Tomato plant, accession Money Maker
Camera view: bottom (45 deg); turntable rotation: 90 degrees
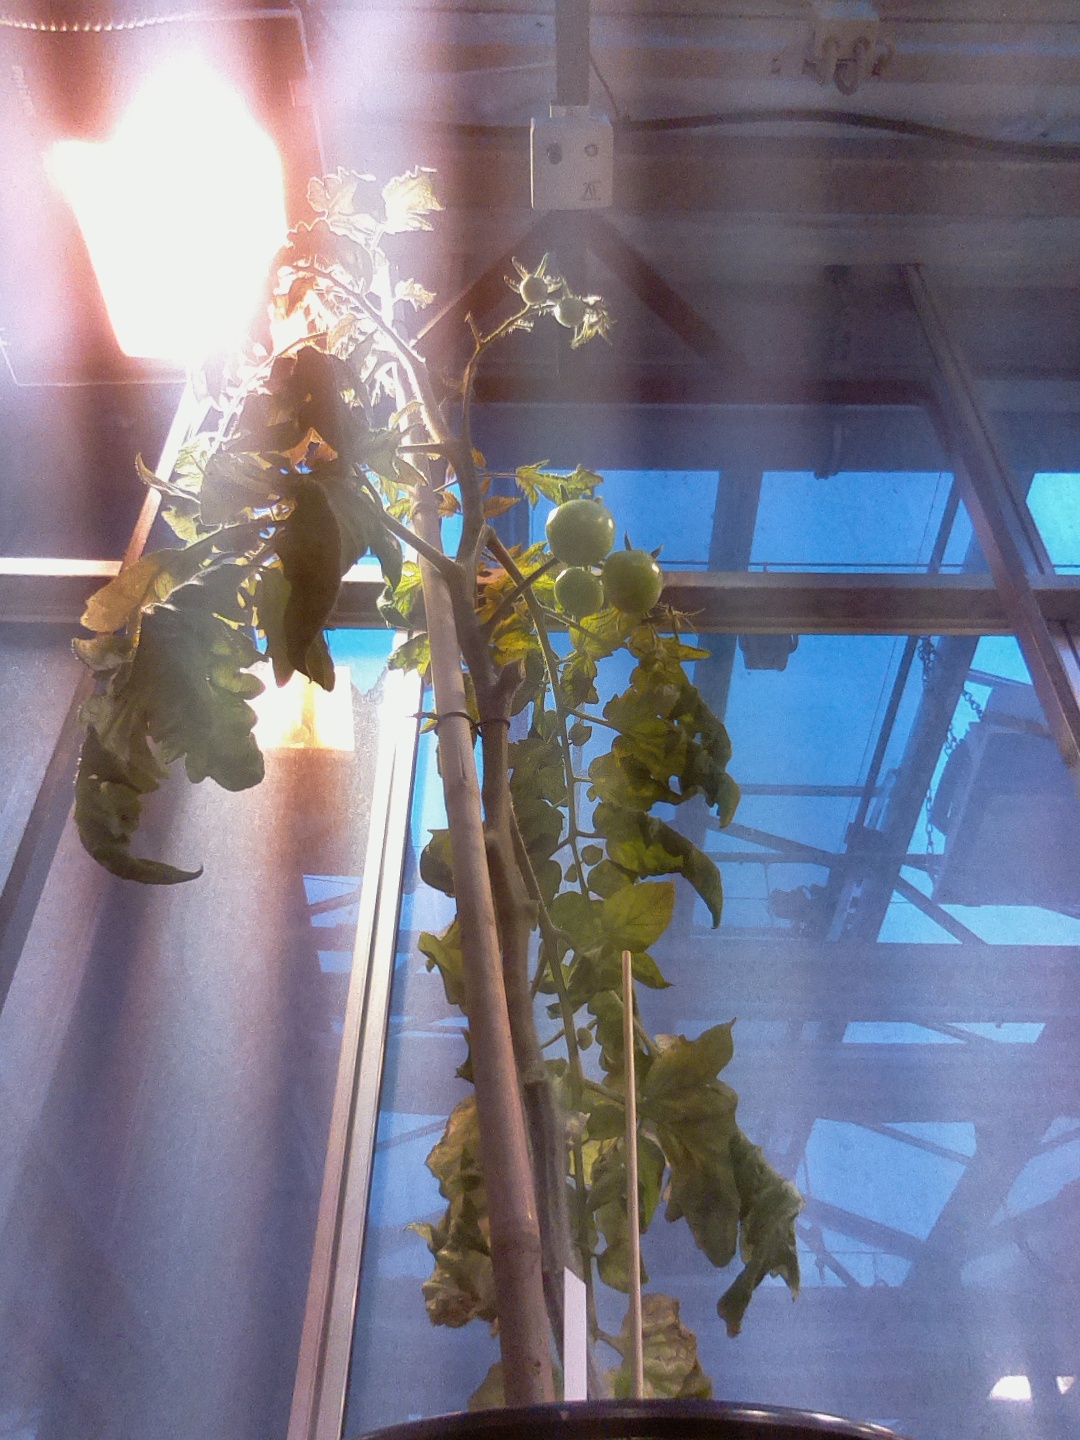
BBCH growth stage 77: 70%-80% of final fruit size